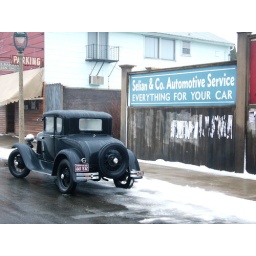
Vintage car and sign used in the film &amp;quot;Public Enemies&amp;quot;, starring Johnny Depp and Christian Bale.